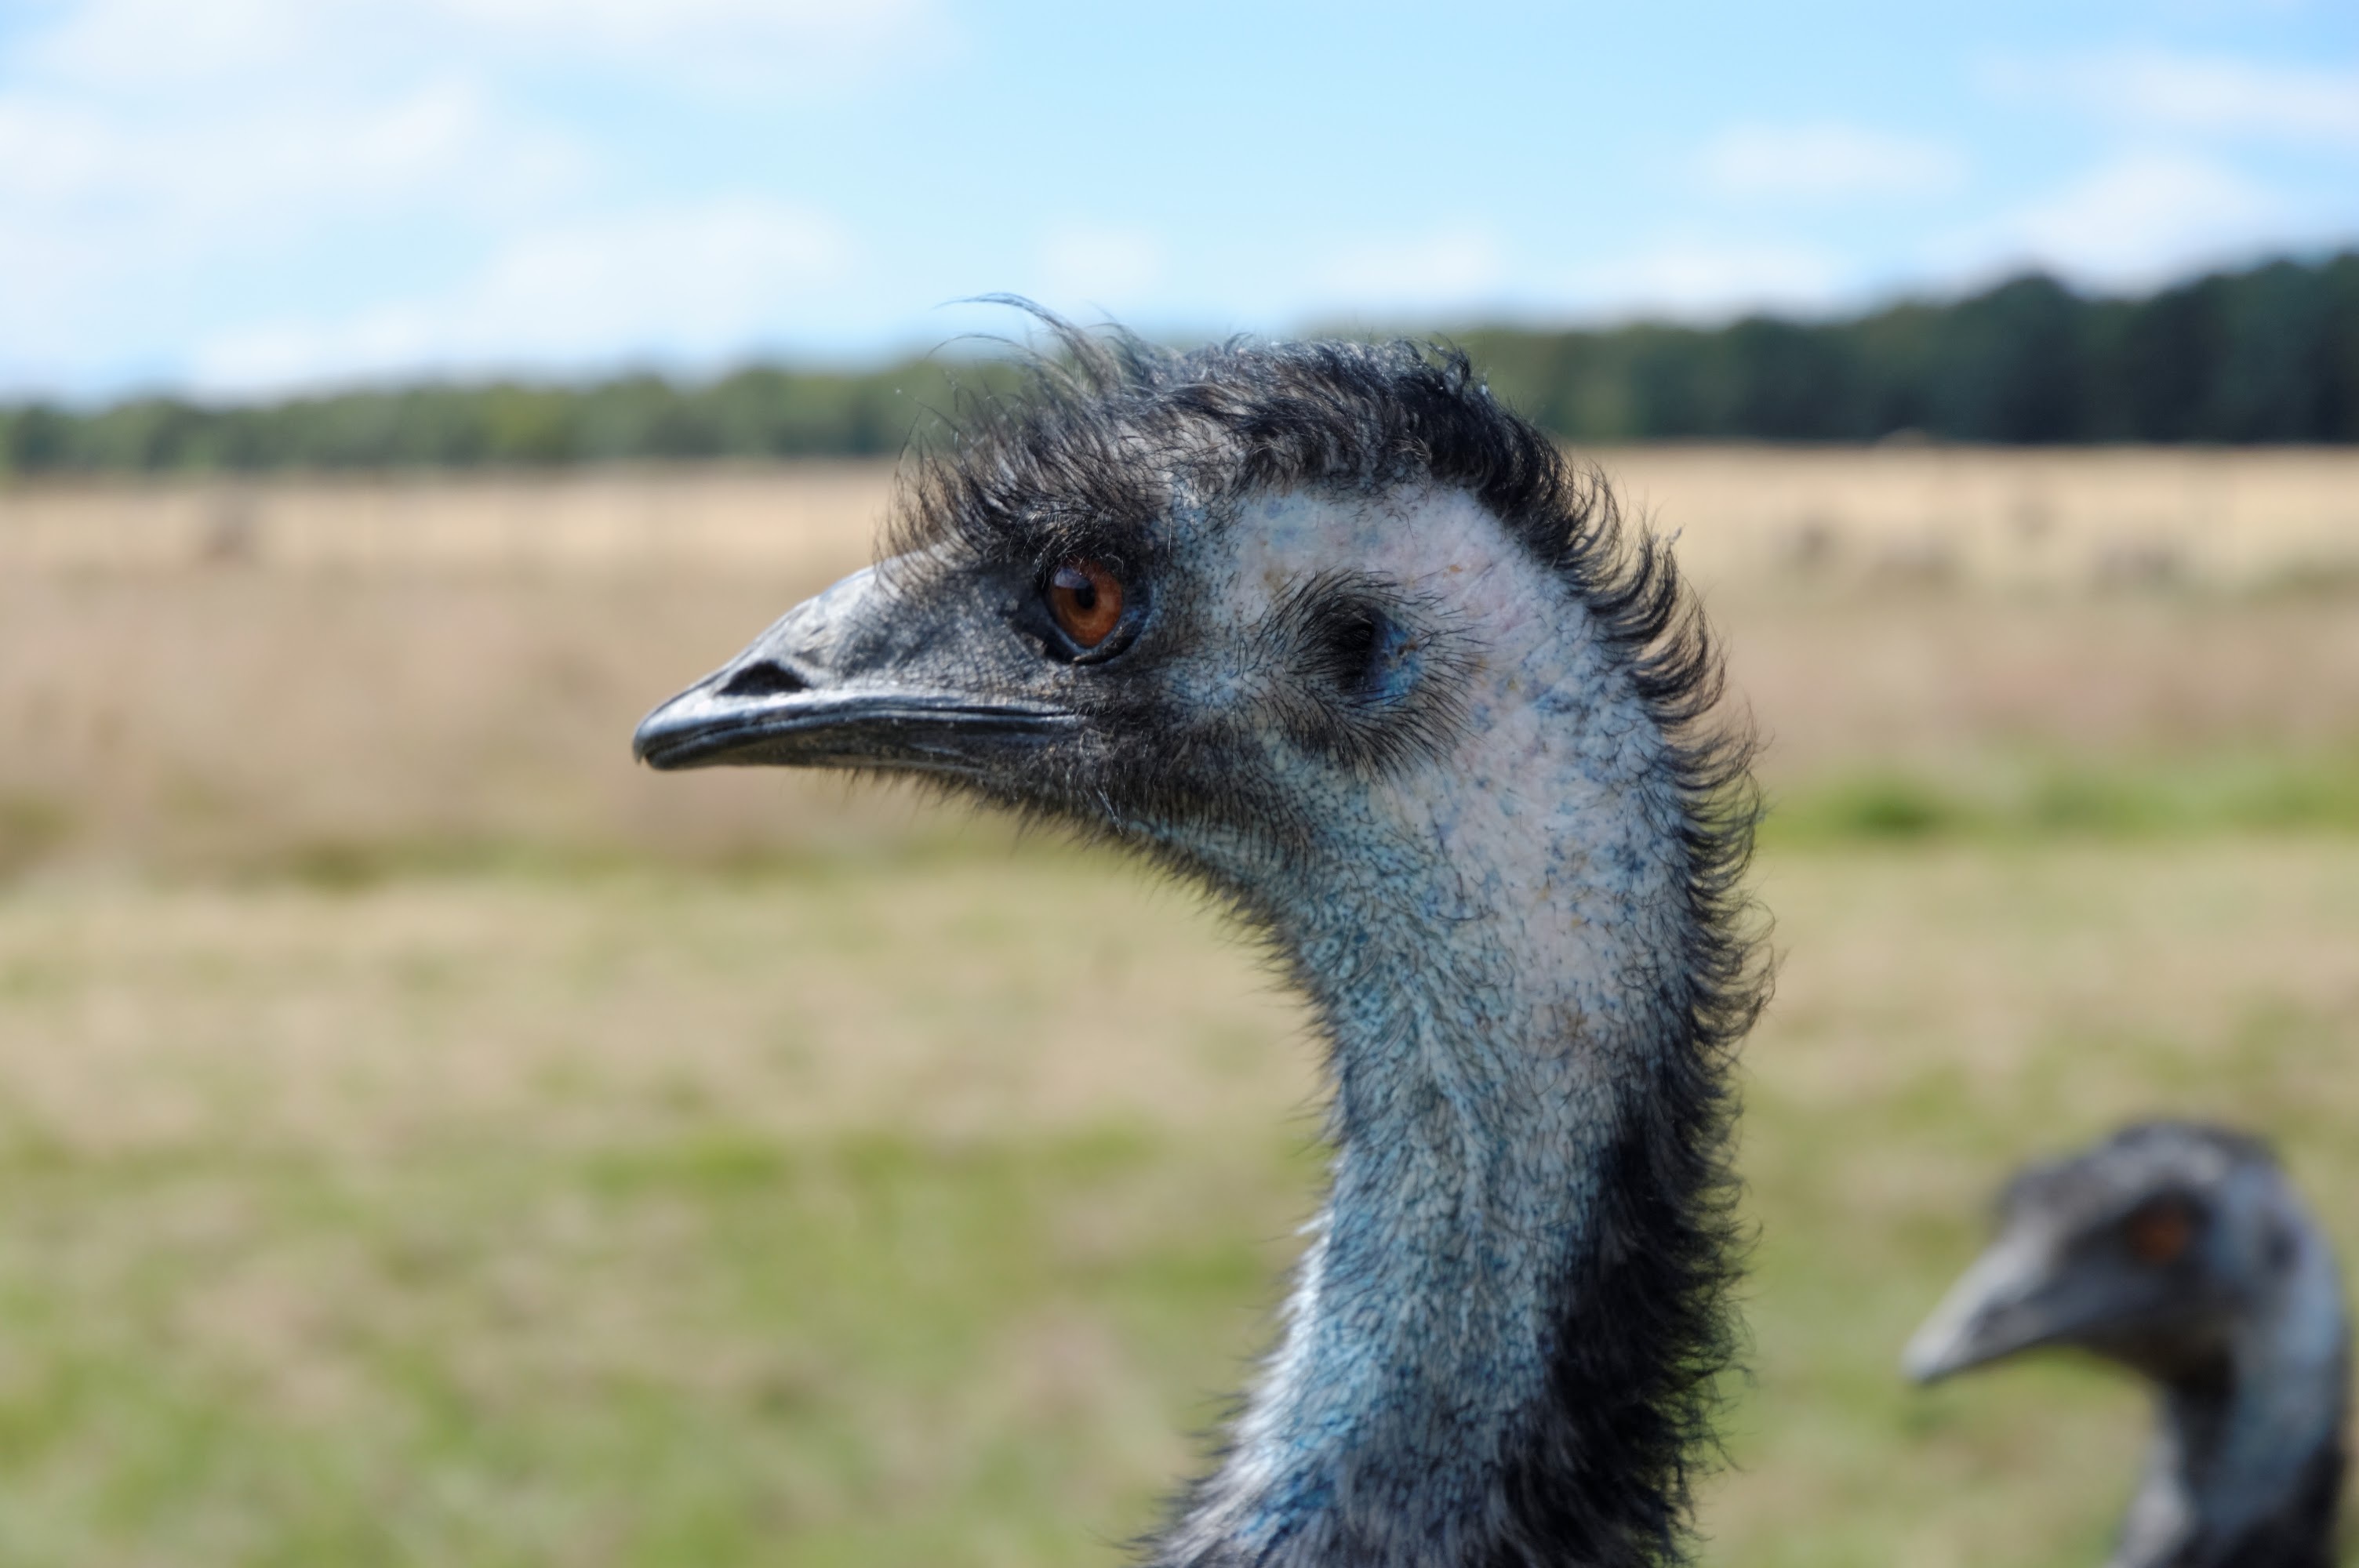
bird, animal, wildlife, zoo, beak, ostrich, fauna, emu, animals, head, vertebrate, ratite, flightless bird, casuariiformes